King Ludwig Oak

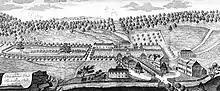
Copper engraving from 1790 by Egid Verhelst with the spa facilities of the state bath and the oak in the center left

In 2011, the completely hollow trunk had a circumference of at the point of its smallest diameter and a height of at . In 2000, the German Tree Archives indicated a circumference of at the point of the smallest diameter, and in 2001, a height of . In 2016, the trunk had at , the height of the so-called breast height diameter (BHD), a circumference of and at , a circumference of . In 1912, it was at the same height. According to records the circumference has increased by around over the past 100 years, an average of a year. This roughly coincides with measurements at the point of smallest diameter in 1991 with and in 2016 with . An increase in circumference of in 26 years corresponds to a little less than per year. Because of the nutrient-poor soil substrate and the supported crown, the oak grows somewhat more slowly than most of its species of comparable size, for which the annual increase in circumference is around to . It grew at a similarly slow rate between 1804 and 1996, with an annual increase in circumference of . The largest oak is at the zoo near Ivenack. It measures over in circumference, is about 800 years old, and is the strongest oak in Germany at , and the most massive in Europe.